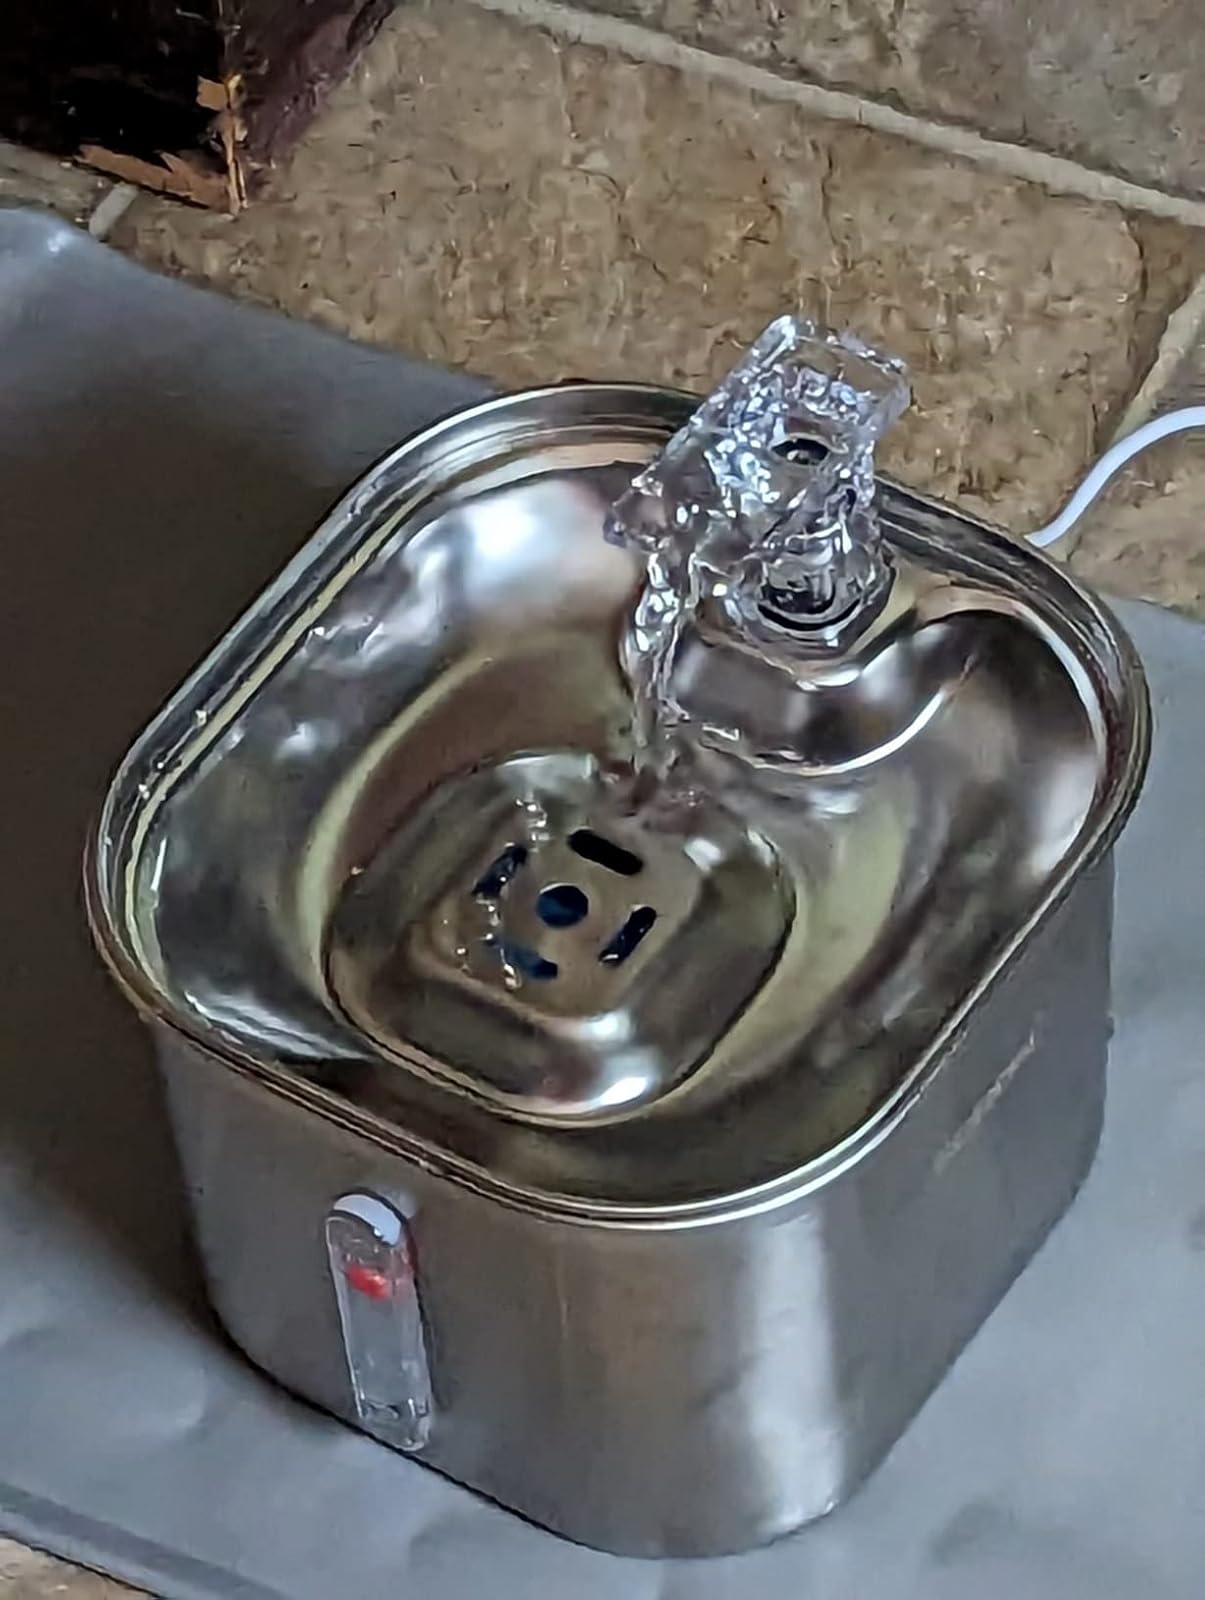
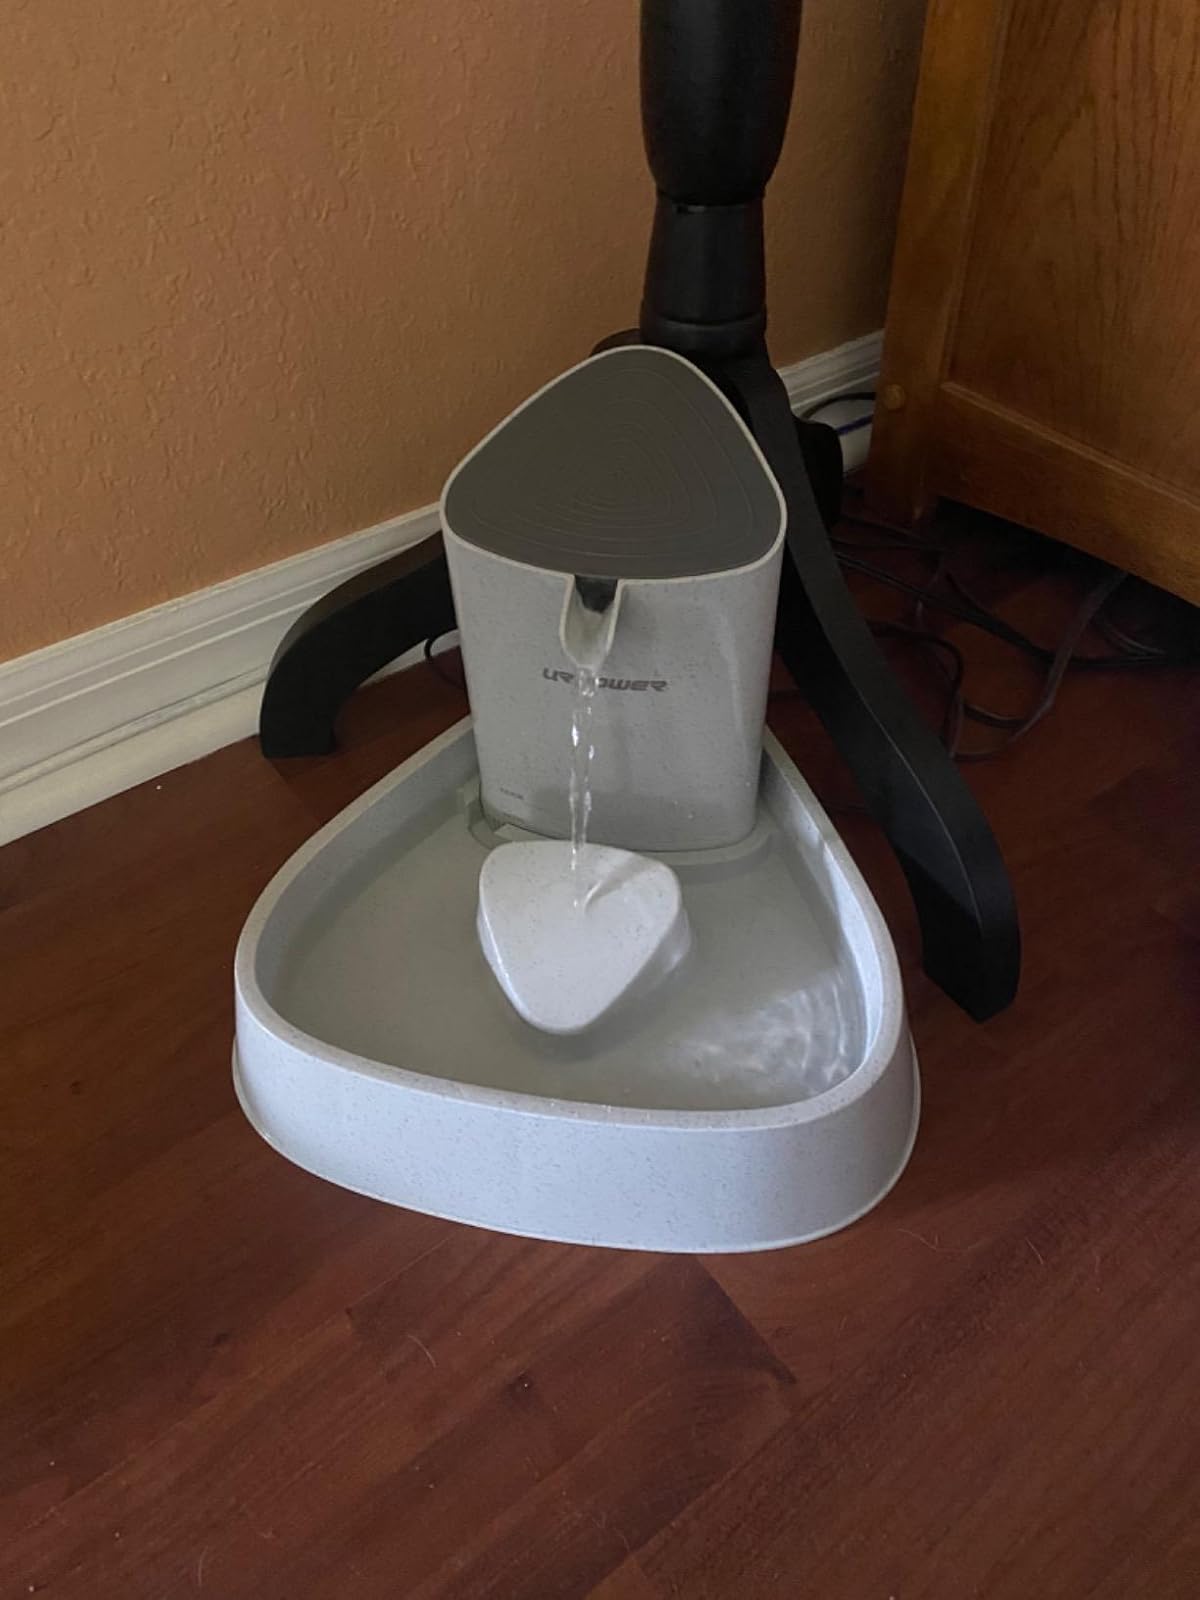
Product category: items_bowl
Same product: no